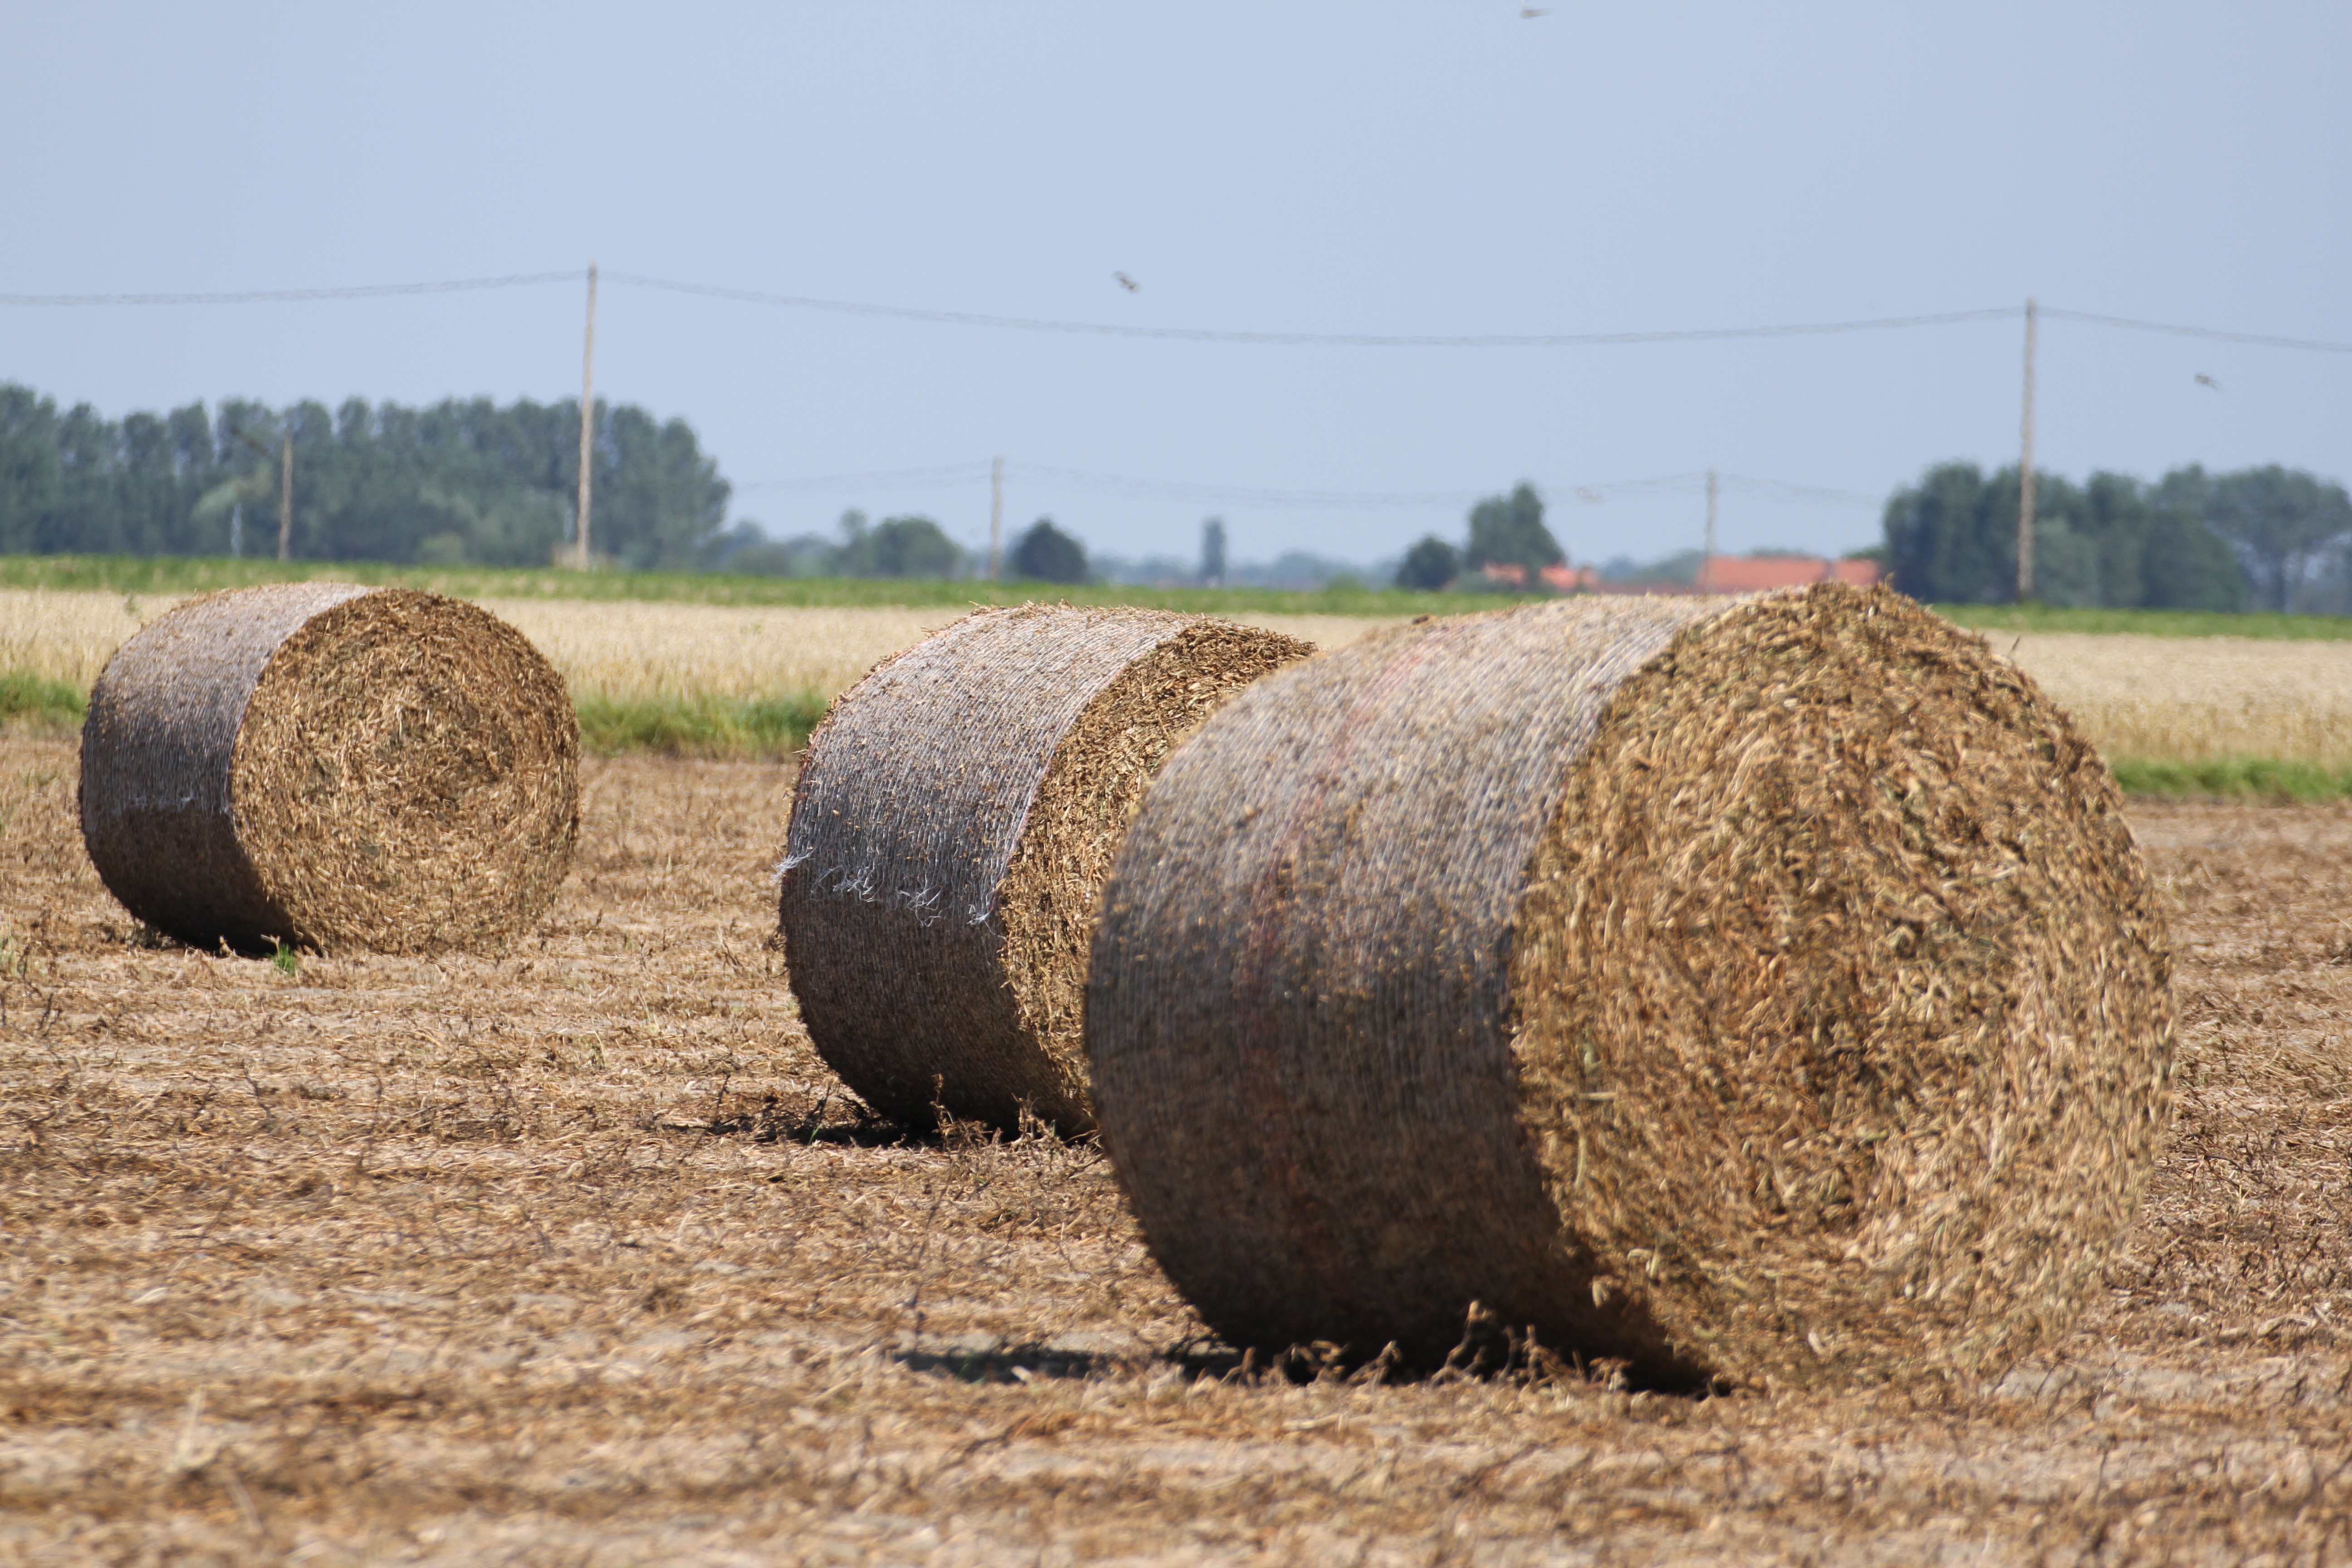
landscape, nature, plant, hay, field, crop, soil, agriculture, straw, oostende, man made object, grass family